Kerry Prendergast

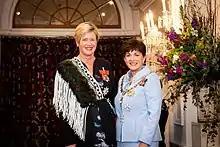
Prendergast (left) in 2019, after her investiture as a Dame Companion of the New Zealand Order of Merit by the governor-general, Dame Patsy Reddy, at Government House, Wellington

In the 2011 Queen's Birthday Honours, Prendergast was appointed a Companion of the New Zealand Order of Merit, for services to local-body affairs, and in the 2019 New Year Honours, she was promoted to Dame Companion of the New Zealand Order of Merit, for services to governance and the community.